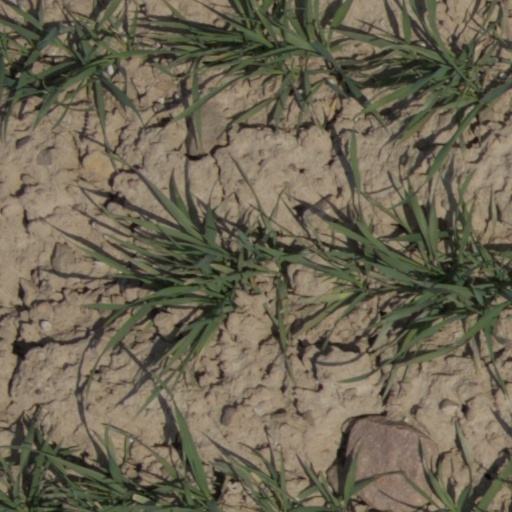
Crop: wheat